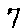
Label: 7